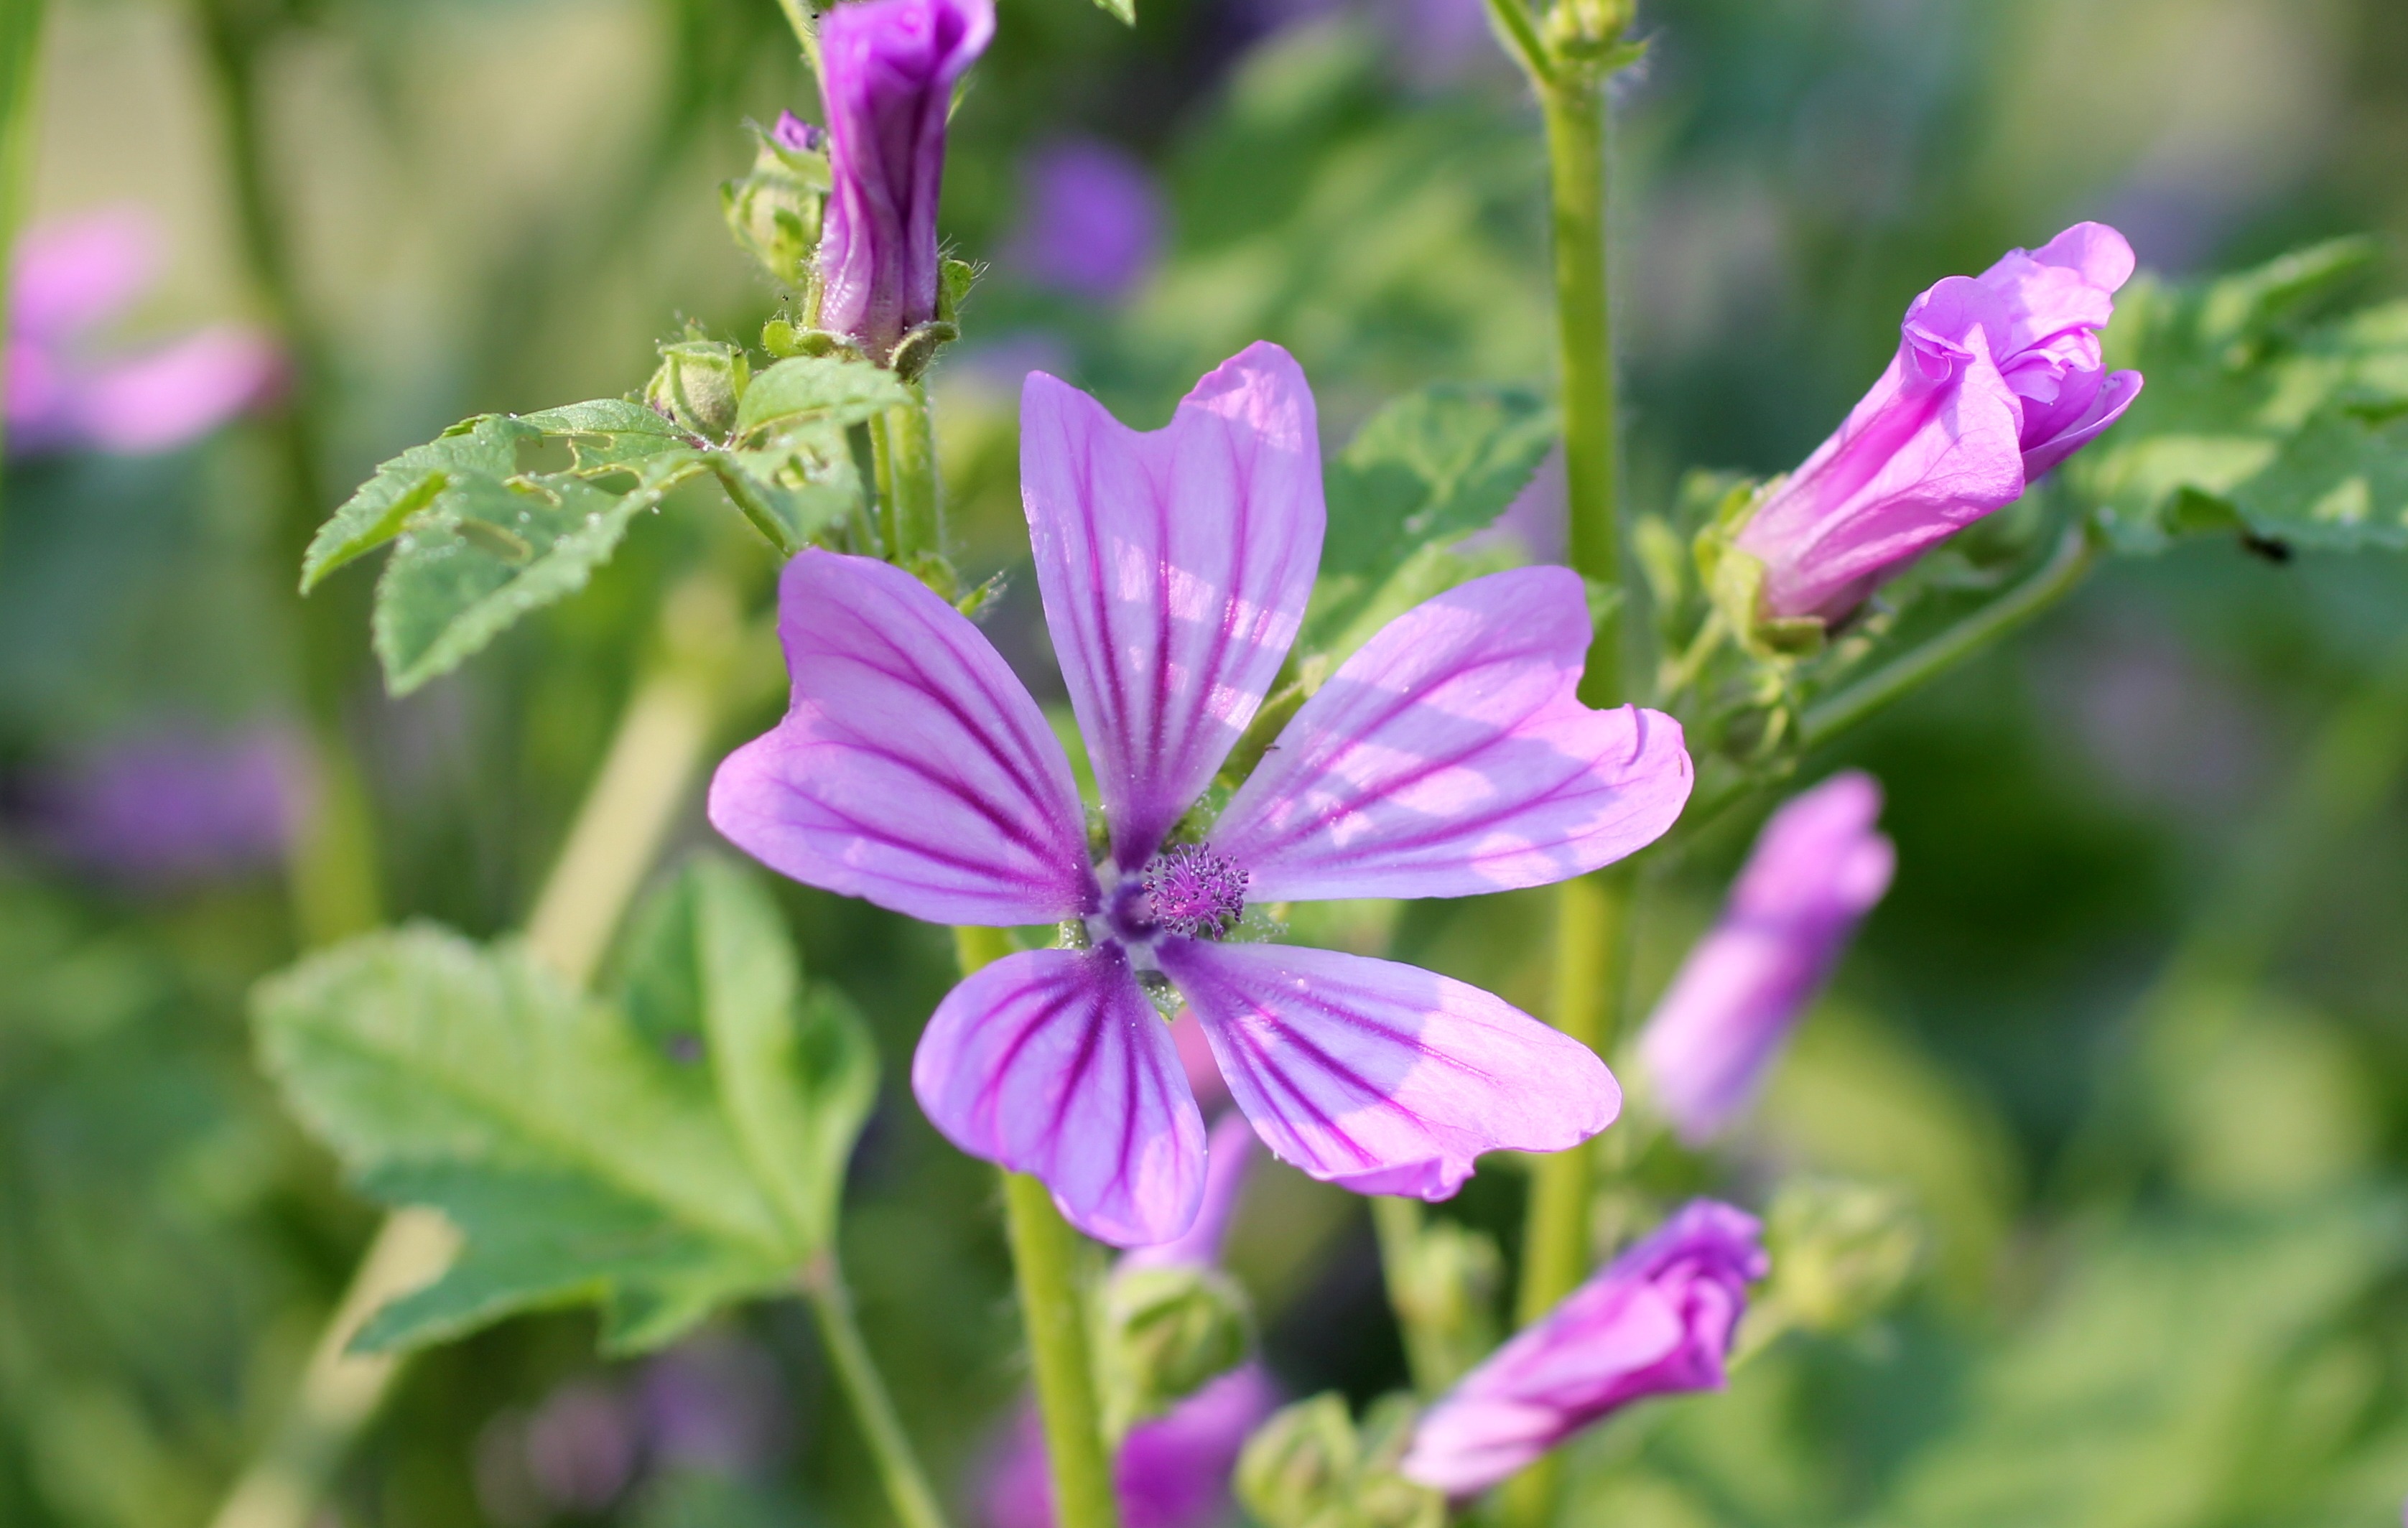
blossom, plant, meadow, flower, bloom, food, herb, produce, vegetable, botany, pink, flora, wild flower, wildflower, geranium, malva, macro photography, flowering plant, wild mallow, annual plant, land plant, geraniales